Aashayein foundation

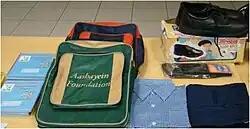
Bacche Mann ke Sacche

The objective of this project is to identify and create educational opportunities for kids who do not get a chance to attend schools. Through this project children from economically weaker section of the society are identified and supported – giving the child an opportunity to realize its full potential. This project is also aimed to create awareness about education among masses and families who cannot afford education.